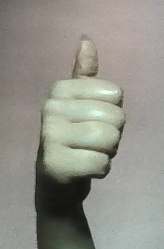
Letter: aleff